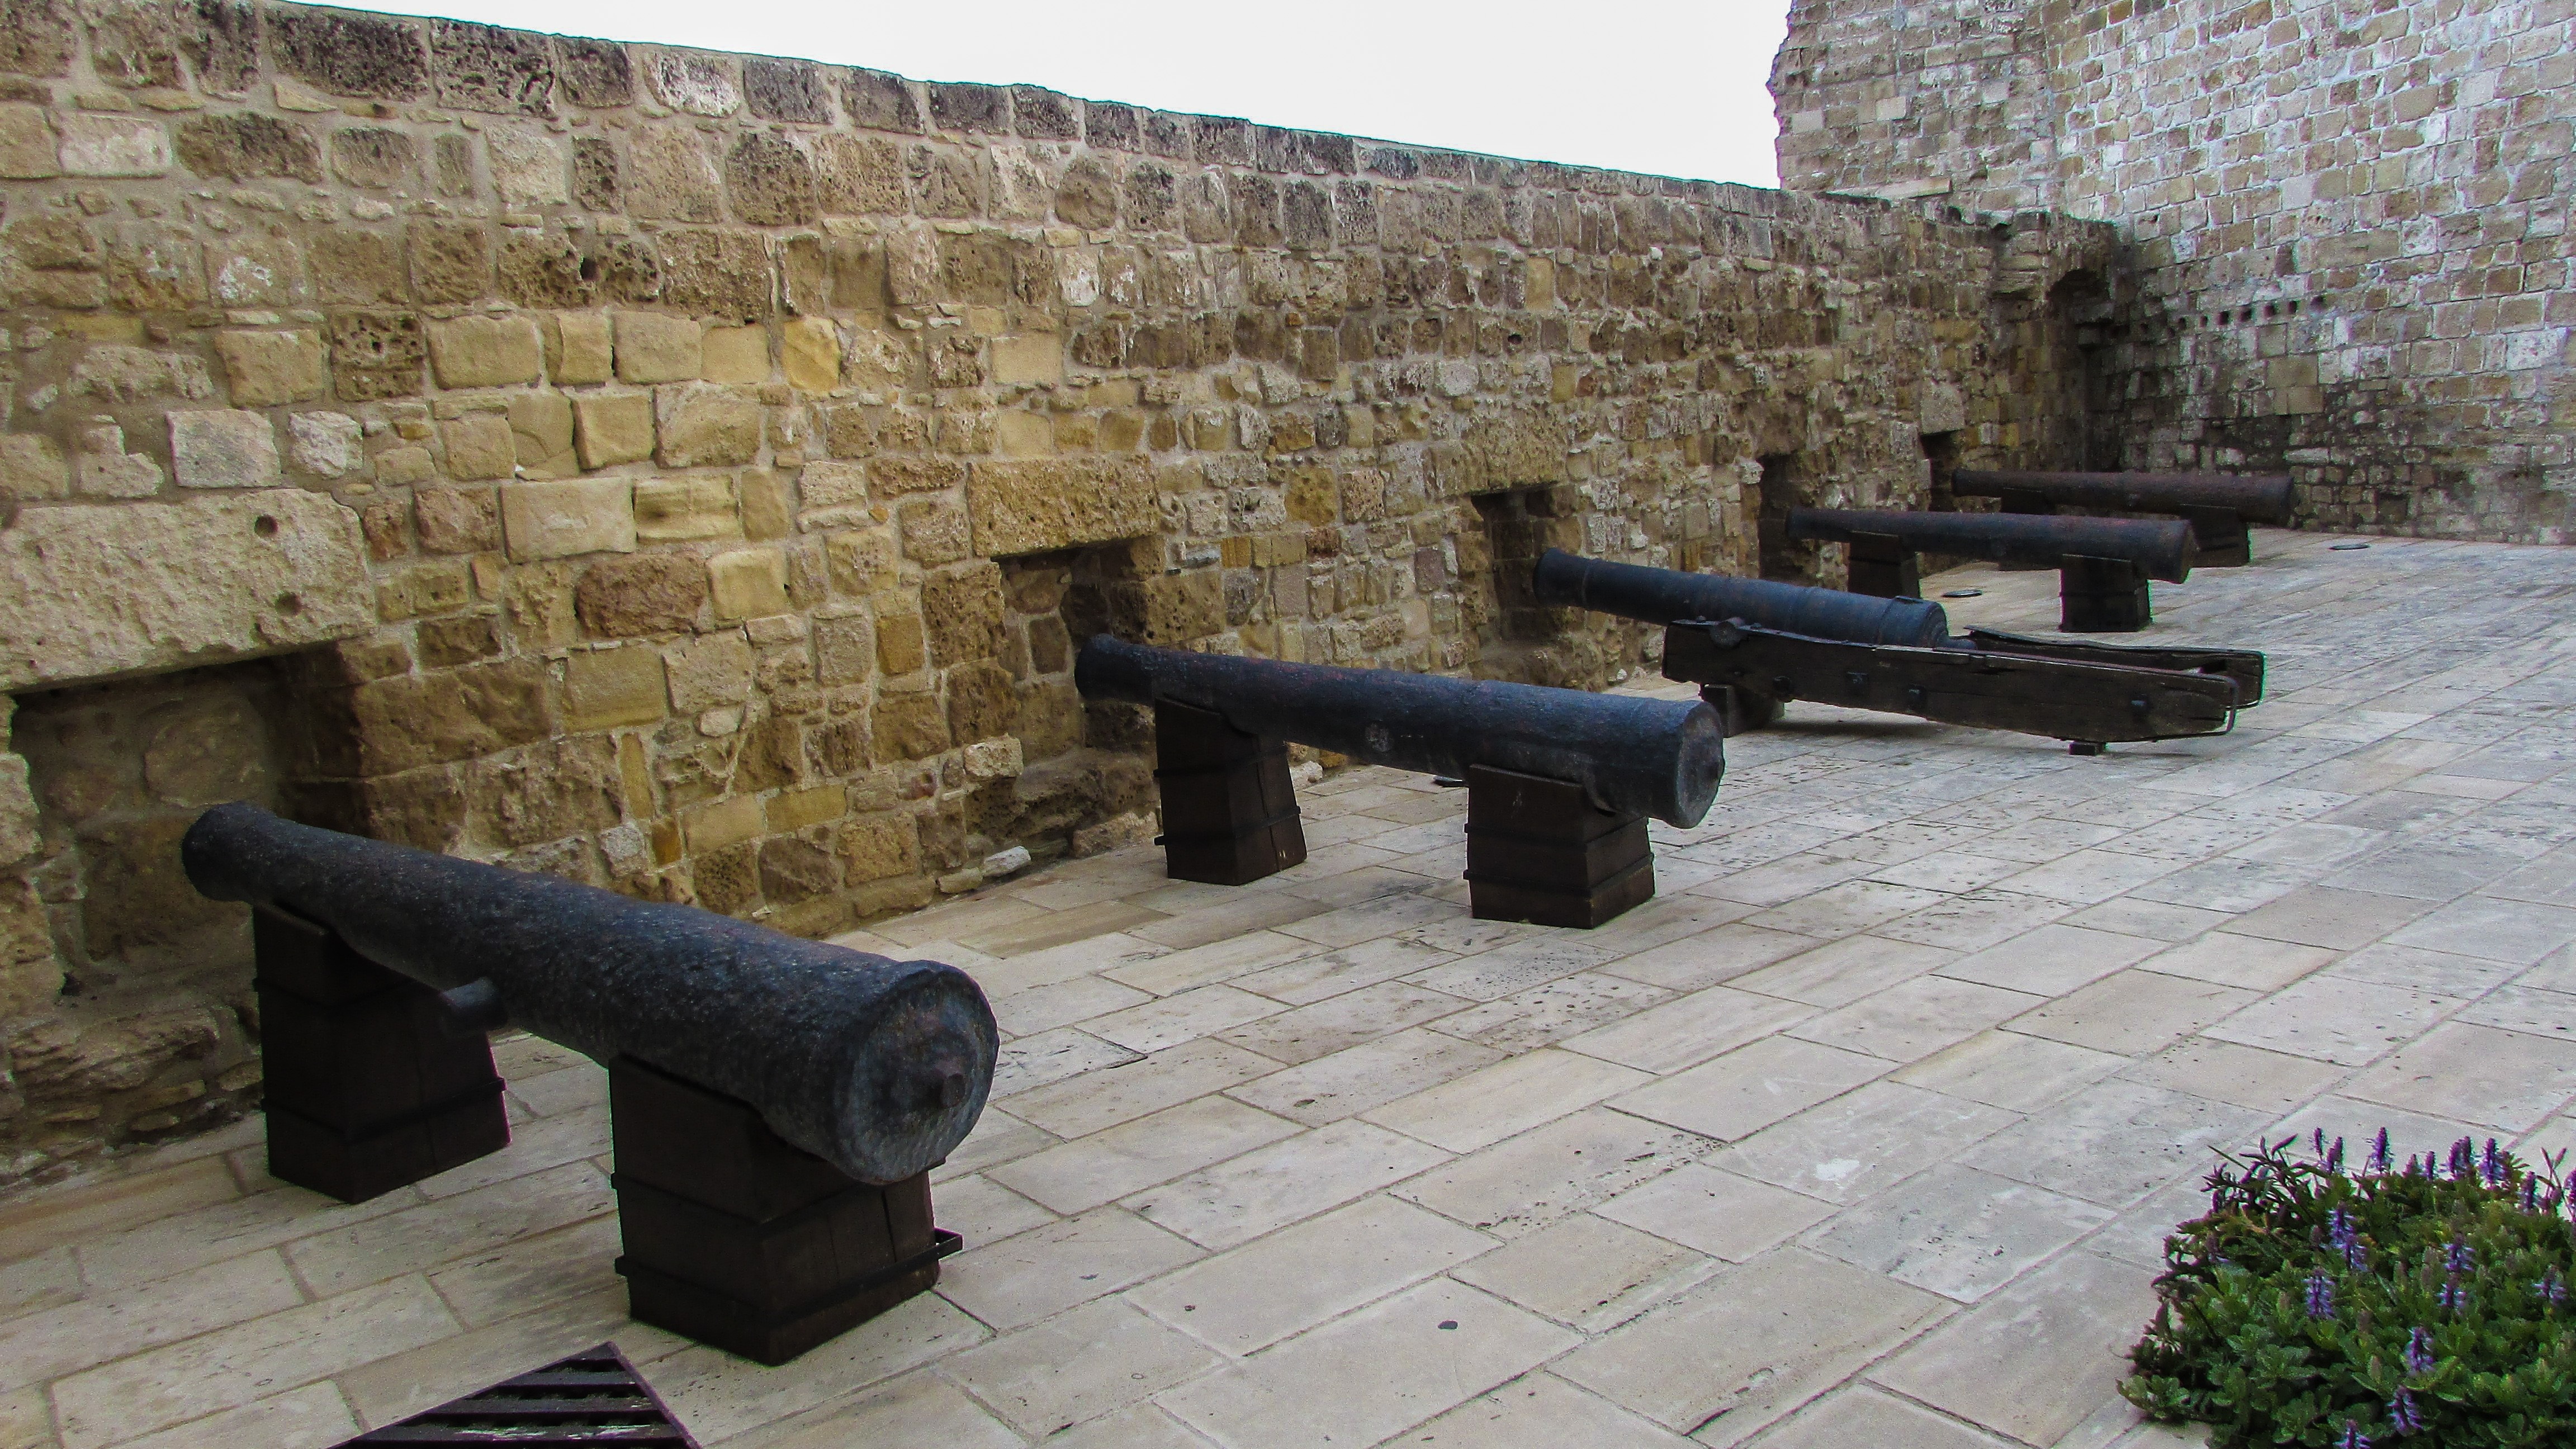
wall, fortress, cyprus, cannons, larnaca, man made object